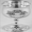
Label: cup